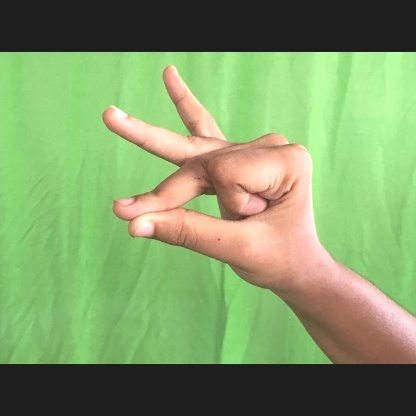
Mudra: Bramaram